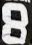
Number: 8